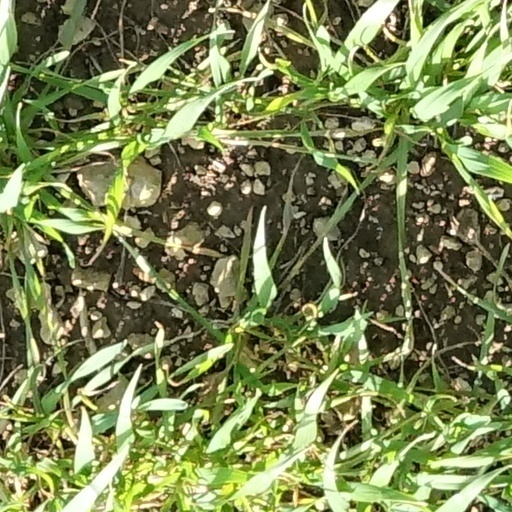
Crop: wheat